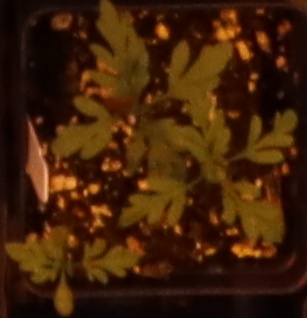
Label: Ragweed